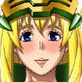
Portrait style: Anime Portrait